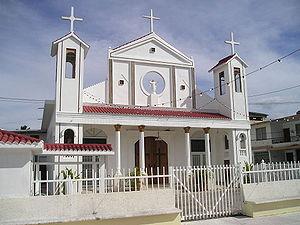
La municipalité de Barceloneta, sur l'île de Porto Rico couvre une superficie de 62 km² et regroupe 22 322 habitants.